Ellery W. Stone

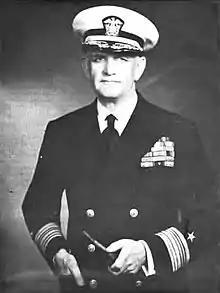
RADM Ellery W. Stone, USNR

Ellery Wheeler Stone CBE (January 14, 1894 – September 18, 1981) was a prominent figure in the history of radio, serving both in government and corporations during the first half of the twentieth century and decorated Rear admiral in the United States Naval Reserve during World War II, while served as Chief Commissioner, Allied Control Commission in Italy.